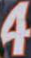
Number: 4